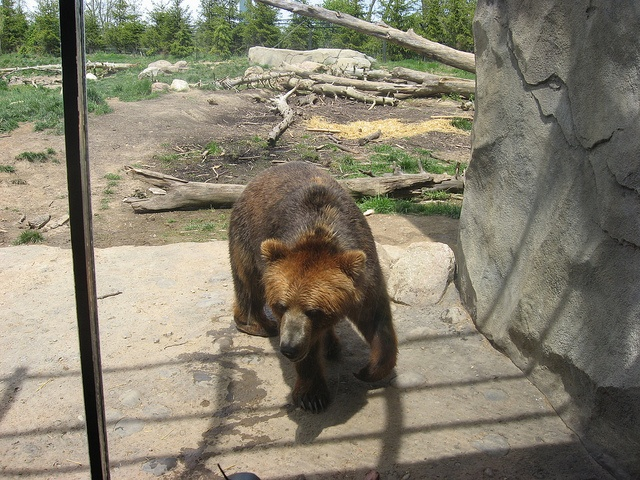
A bear is standing on rocky ground with something in its mouth.
A large brown bear beside a large rock.
A brown bear standing next to a stone wall.
A brown bear walking on concrete with rocks and trees in the background.
A big brown bear near a rock wall.